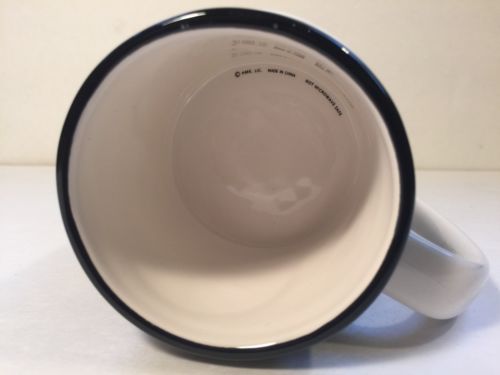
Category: mug